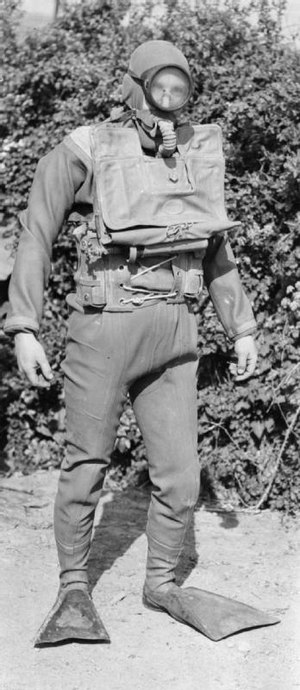
Krigen til søs under Operation Overlord / Operation Neptune / Forberedelse og planlægning
Britiske frømænd rensede kysten ved Normaniet for forhindringer og undersøgte terrænet så vidt muligt
Krigen til søs under Operation Overlord omfattede kamphandlinger mellem tyske og allierede flådeenheder i perioden fra begyndelsen af juni til midten af august 1944 i Den engelske kanal.